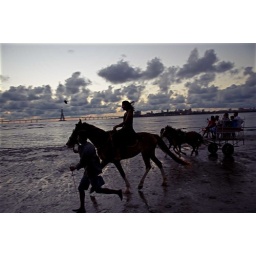
Mumbai, May 19; Children enjoys horse ride at the beach at Dadar overlooking the under construction Bandra Worli Sea Link